William D. Hill

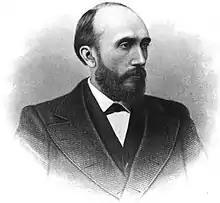
circa 1897

William David Hill (October 1, 1833 – December 26, 1906) was a U.S. Representative from Ohio.